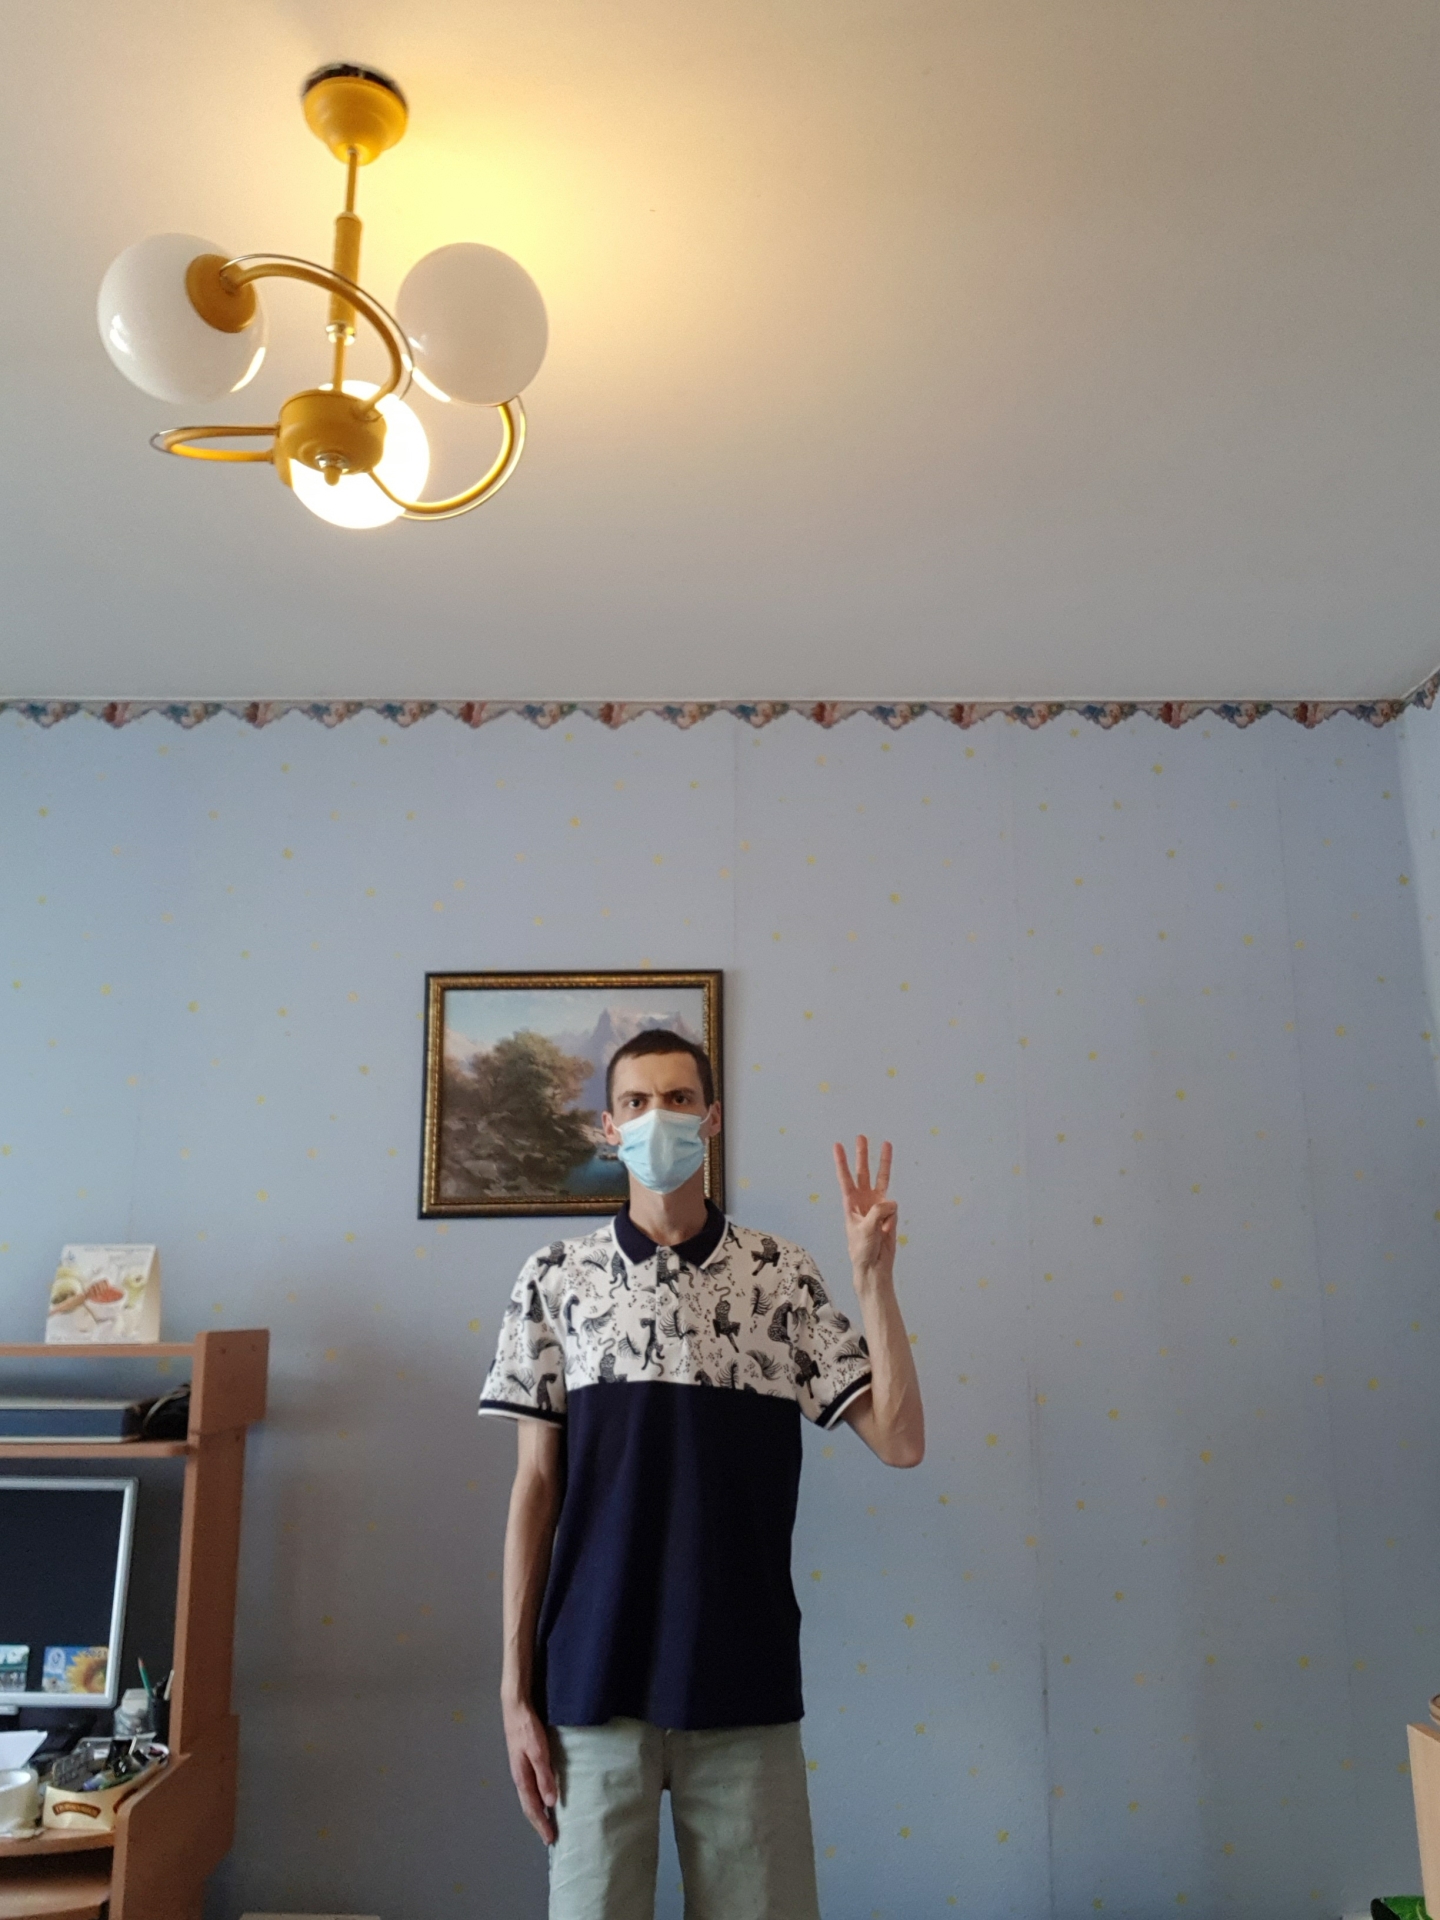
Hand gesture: three